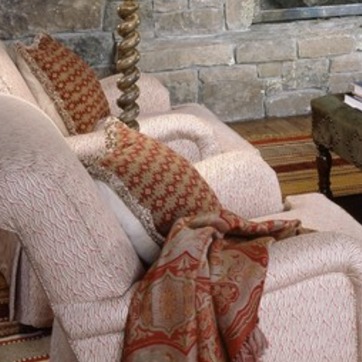
Material: fabric